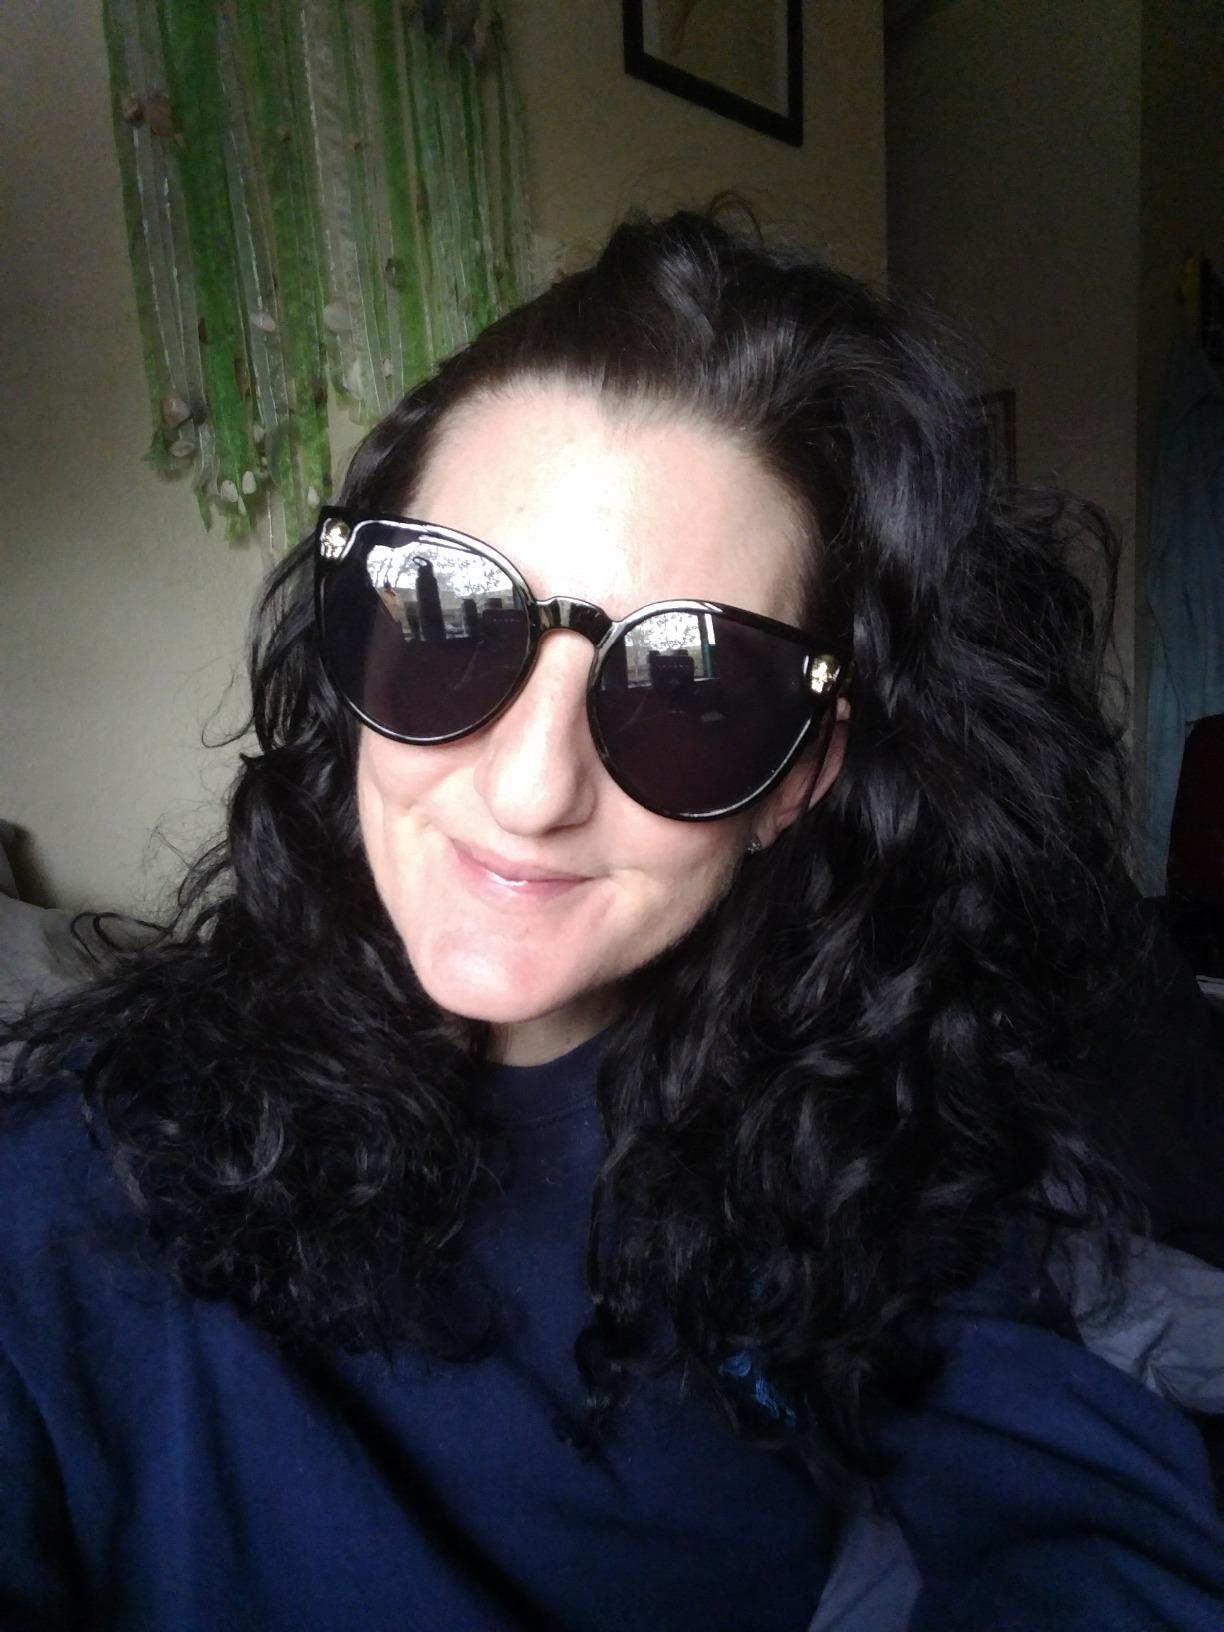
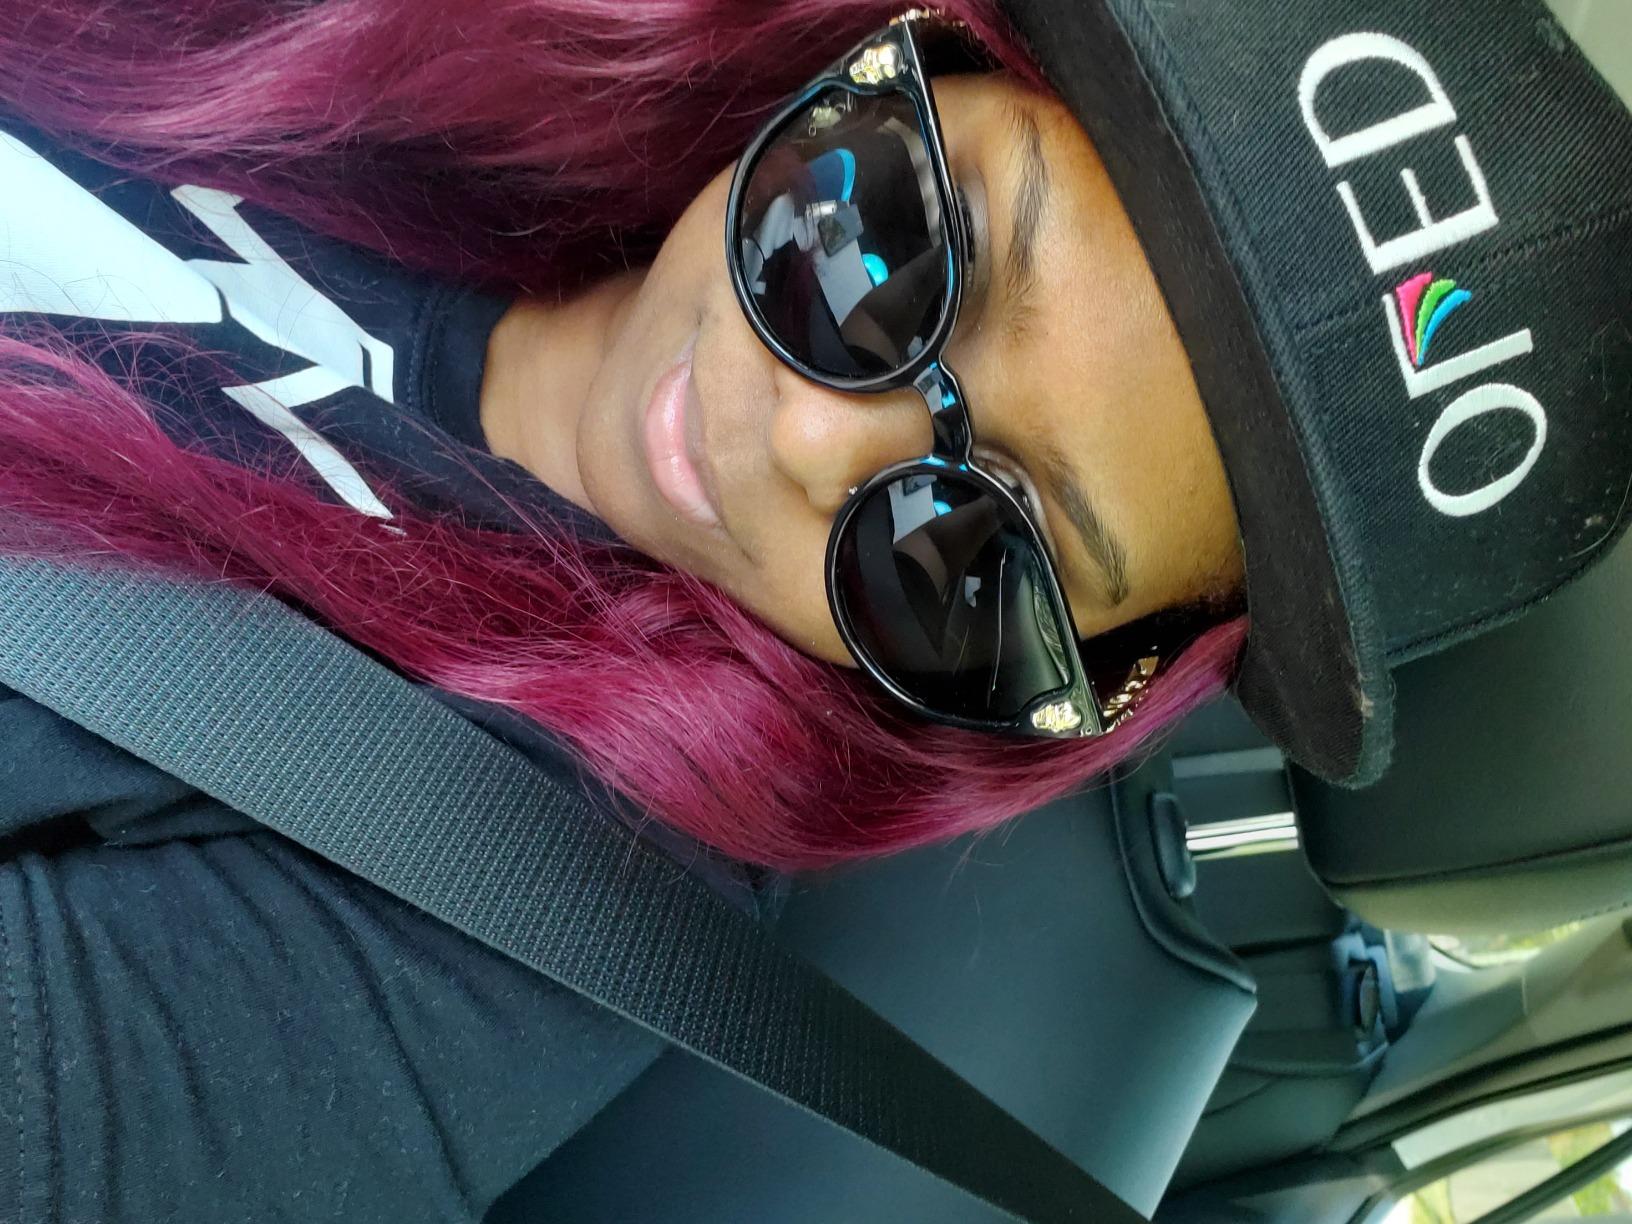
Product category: accessories_sunglasses
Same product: yes